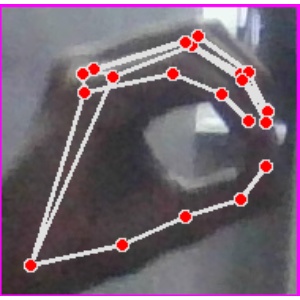
अक्षर: ठ